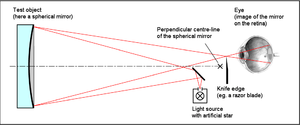
Le test de Foucault, parfois appelé foucaultage, est un test optique permettant de vérifier la sphéricité d'un miroir concave. Ce test, dû à Léon Foucault en 1858, est d'une grande précision et facile à mettre en œuvre. Il est utilisé par les astronomes amateurs qui se lancent dans la construction de leur télescope.